Sales tax token

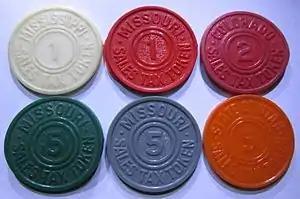
A number of states issued colorful plastic tax tokens made in quantities running into hundreds of millions. The denominations on the token are numbers of "mills" (tenths of one cent).

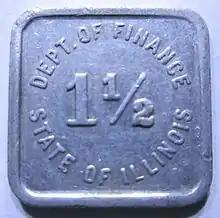
Square-shaped Illinois sales tax token

Tax tokens were issued in a variety of materials, including cardboard, brass, bronze, aluminum, pressed cotton fiber, and plastic. The number of types issued is counted in the hundreds, with mintages of some of these types ranging upwards into the tens of millions. Consequently, tax tokens are regarded by numismatists as ubiquitous and often are of comparatively little value. On the other hand, certain types and varieties are extremely rare, with as few as one specimen known.